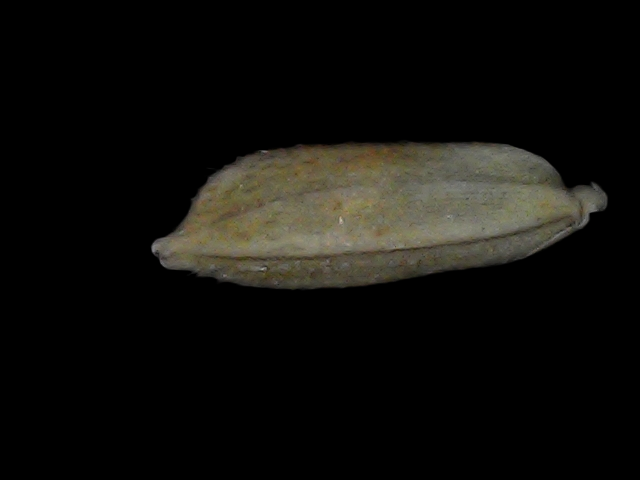
Rice variety: Bd93